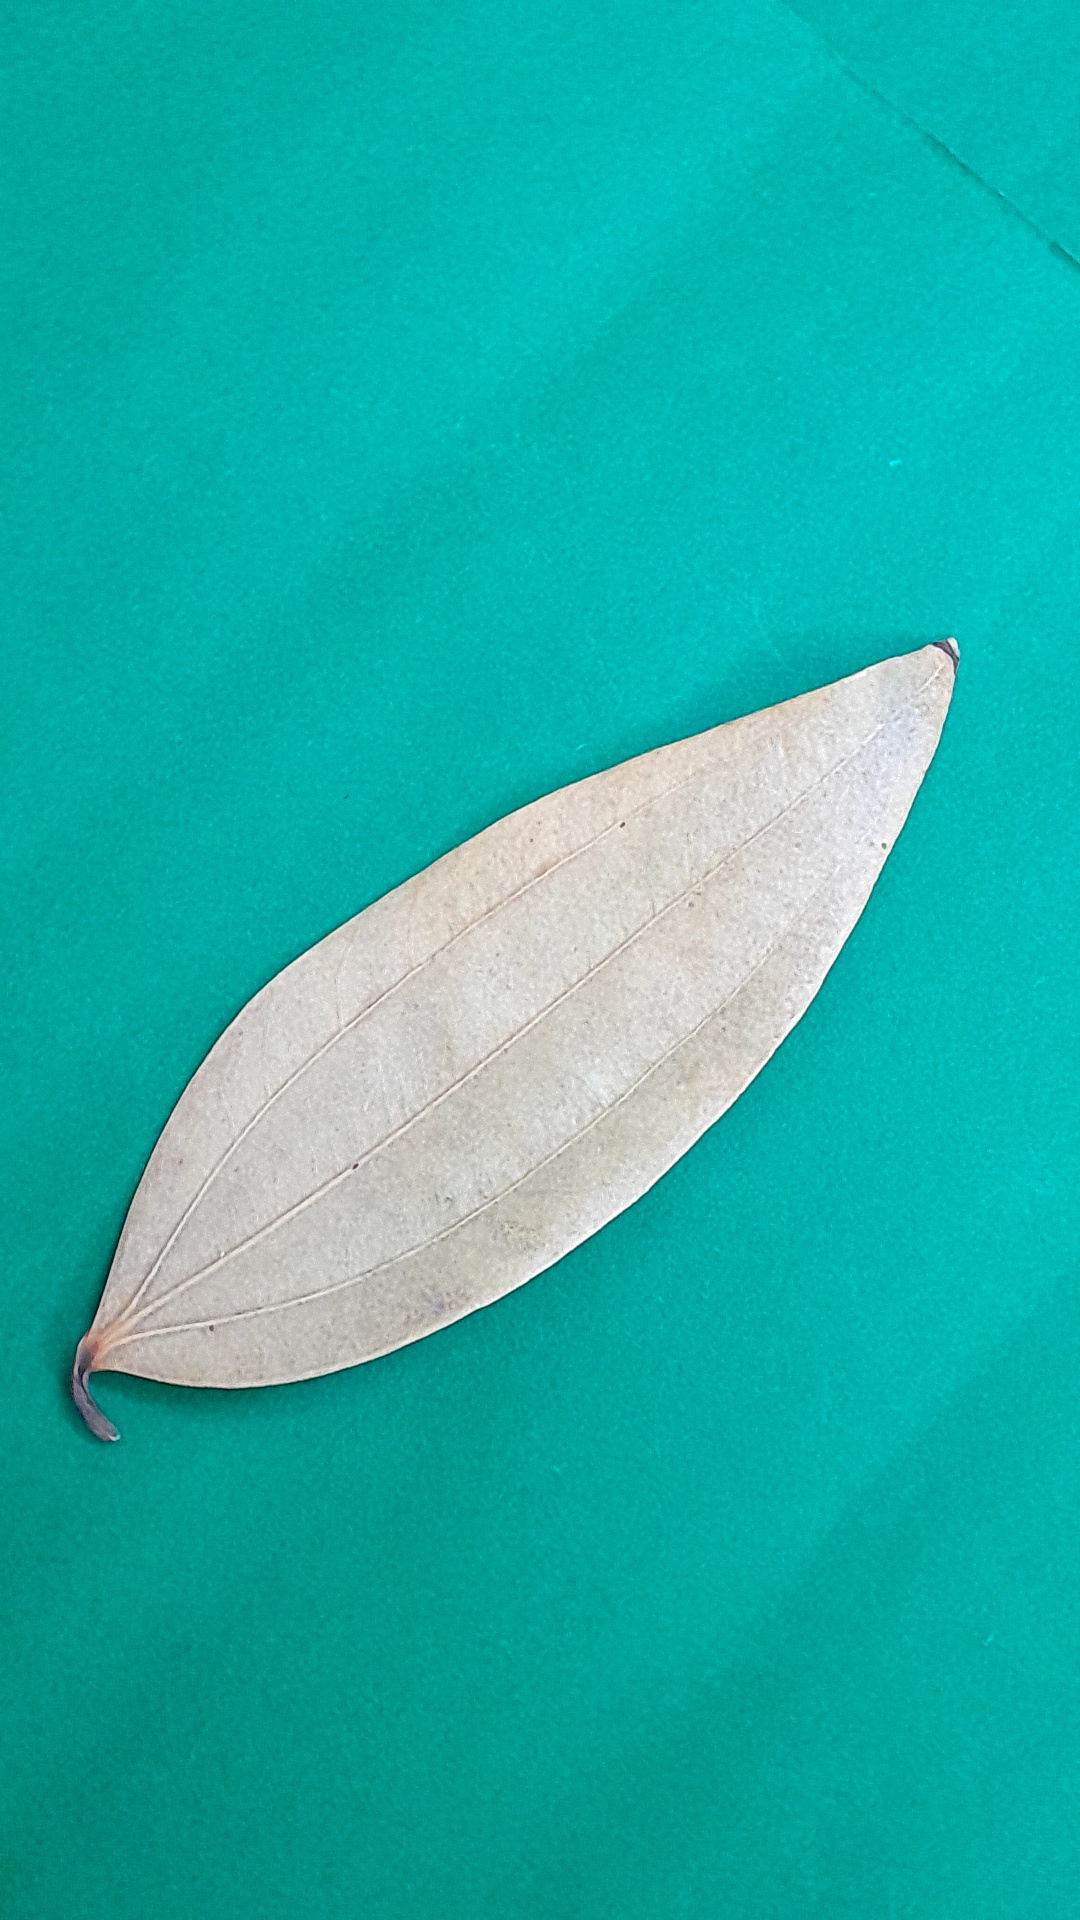
Label: Dry Leaf